Joseph Sarsfield Glass

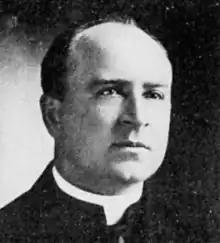

Joseph Sarsfield Glass, C.M. (March 13, 1874 – January 26, 1926) was an American prelate of the Roman Catholic Church. He served as bishop of the Diocese of Salt Lake in Utah from 1915 until his death in 1926.